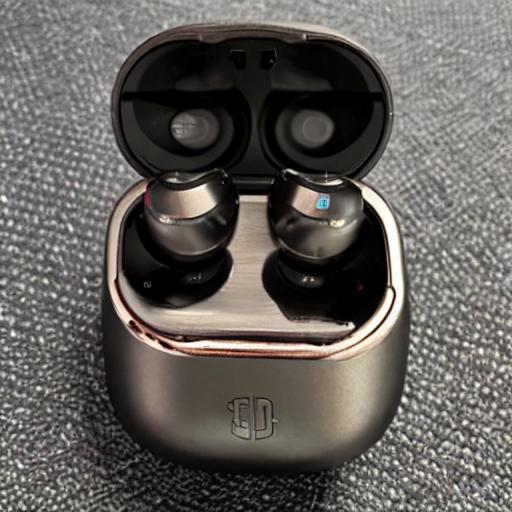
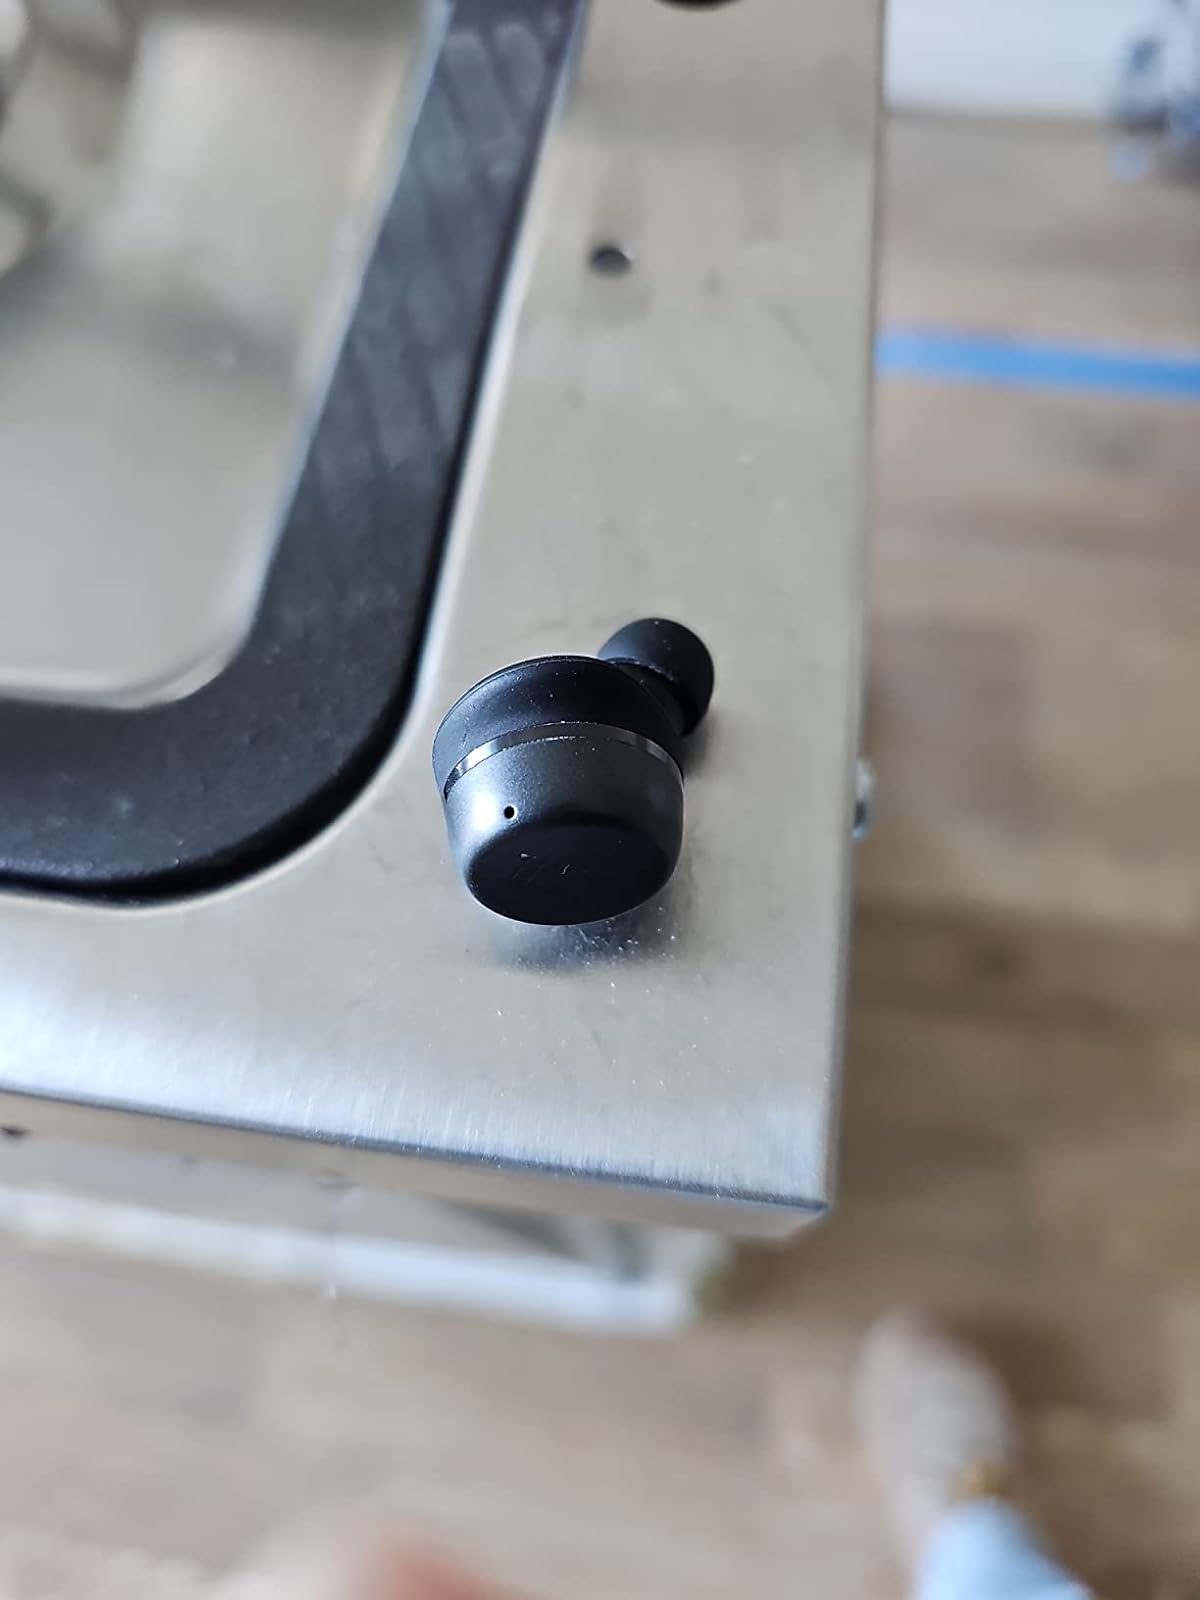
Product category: earbuds
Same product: no